Calico Cooper

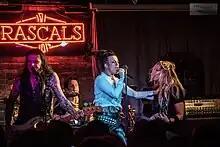
Cooper (center) performing as part of the Alice Cooper band (without Alice) on March 8, 2018, at Rascals Live, in Moline, Illinois.

During Alice's 2001–2003 "" and "Dragontown" tours, Calico portrayed Britney Spears in a satirical macabre comedic bit which ended in her fighting Alice, being dragged off stage by him, and Alice re-appearing with a mock-up of Calico-as-Spears' severed head impaled on a pole. During the bit, Alice would wear a shirt reading "Britney Wants Me" on the front and "Dead" on the back. On the "Dirty Diamonds" tour in 2005, Calico replaced the Britney character with a mock Paris Hilton who has her throat ripped out by a chihuahua, sending fake blood spurting into the audience. Another routine as Hilton involved her attempting to stab Alice only for him to deflect the blow, grab her by the hair, and drag her offstage. The Hilton character would come on during Alice's performance of "I Wish I Were Born in Beverley Hills". Calico in 2010 said that she felt that Spears and Hilton, whom she knows personally, understood the humor, and that one concert where she performed the Hilton bit, Hilton was in the audience. Other characters she portrayed on that tour included a vampire, a henchman, and the nurse character, the last of whom would hold up an imitation of Alice's severed head after his character was guillotined. She said in 2010 that sometimes there was backlash as to the propriety of what Alice would act out with his daughter. Her response was that she was now 27, was not getting hurt, and not playing a love interest. "People misunderstand, but there's always been blood, guts, incest. When Shakespeare did it, it was like, 'he's a genius!' but when Alice Cooper does it, it's like, 'That's gross!'" Alice in 2009 stated that, while on tour, Calico would not be able to fully clean off her bruising makeup between concerts, and when she and Alice would go to the mall together they would get concerned looks from strangers.